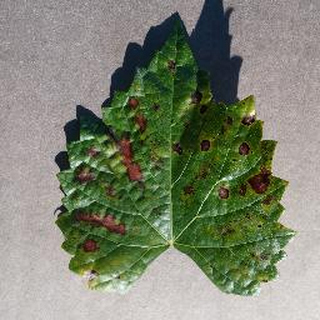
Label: grape_esca_black_measles